Typhoon Dujuan (2003)

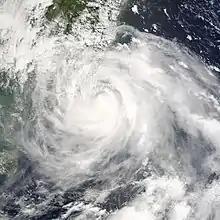
Typhoon Dujuan approaching South China on September 2

Although the center passed north of Luzon in the Philippines, Dujuan interacted with the monsoon to produce heavy rainfall over the country. Flash flooding in Metro Manila covered roads, causing traffic jams. Dangerous conditions caused many schools to close. The typhoon destroyed one house, and one person was killed in the country. While in the vicinity, Dujuan produced gusts of on Yonaguni, a Japanese subdivision of Okinawa. Strong winds and high waves disrupted marine and airline traffic, with two flights canceled. Rainfall on Okinawa reached about .